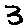
Label: 3